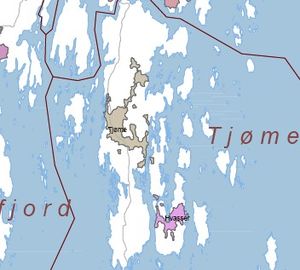
Hvasser
Øen  og byen Hvasser ligger i Tjøme kommune i Vestfold og Telemark med Oslofjorden mod øst. Byen Hvasser i violet.
Hvasser eller Vasser er en ø og en by i kommunen Tjøme i Vestfold og Telemark fylke i Norge. Øen Hvasser er den næststørste ø i kommunen, og ligger på vestsiden af Oslofjorden, 25 km syd for Tønsberg. Den har et areal på 3,6 km², og folketallet var i 2004 var 490.